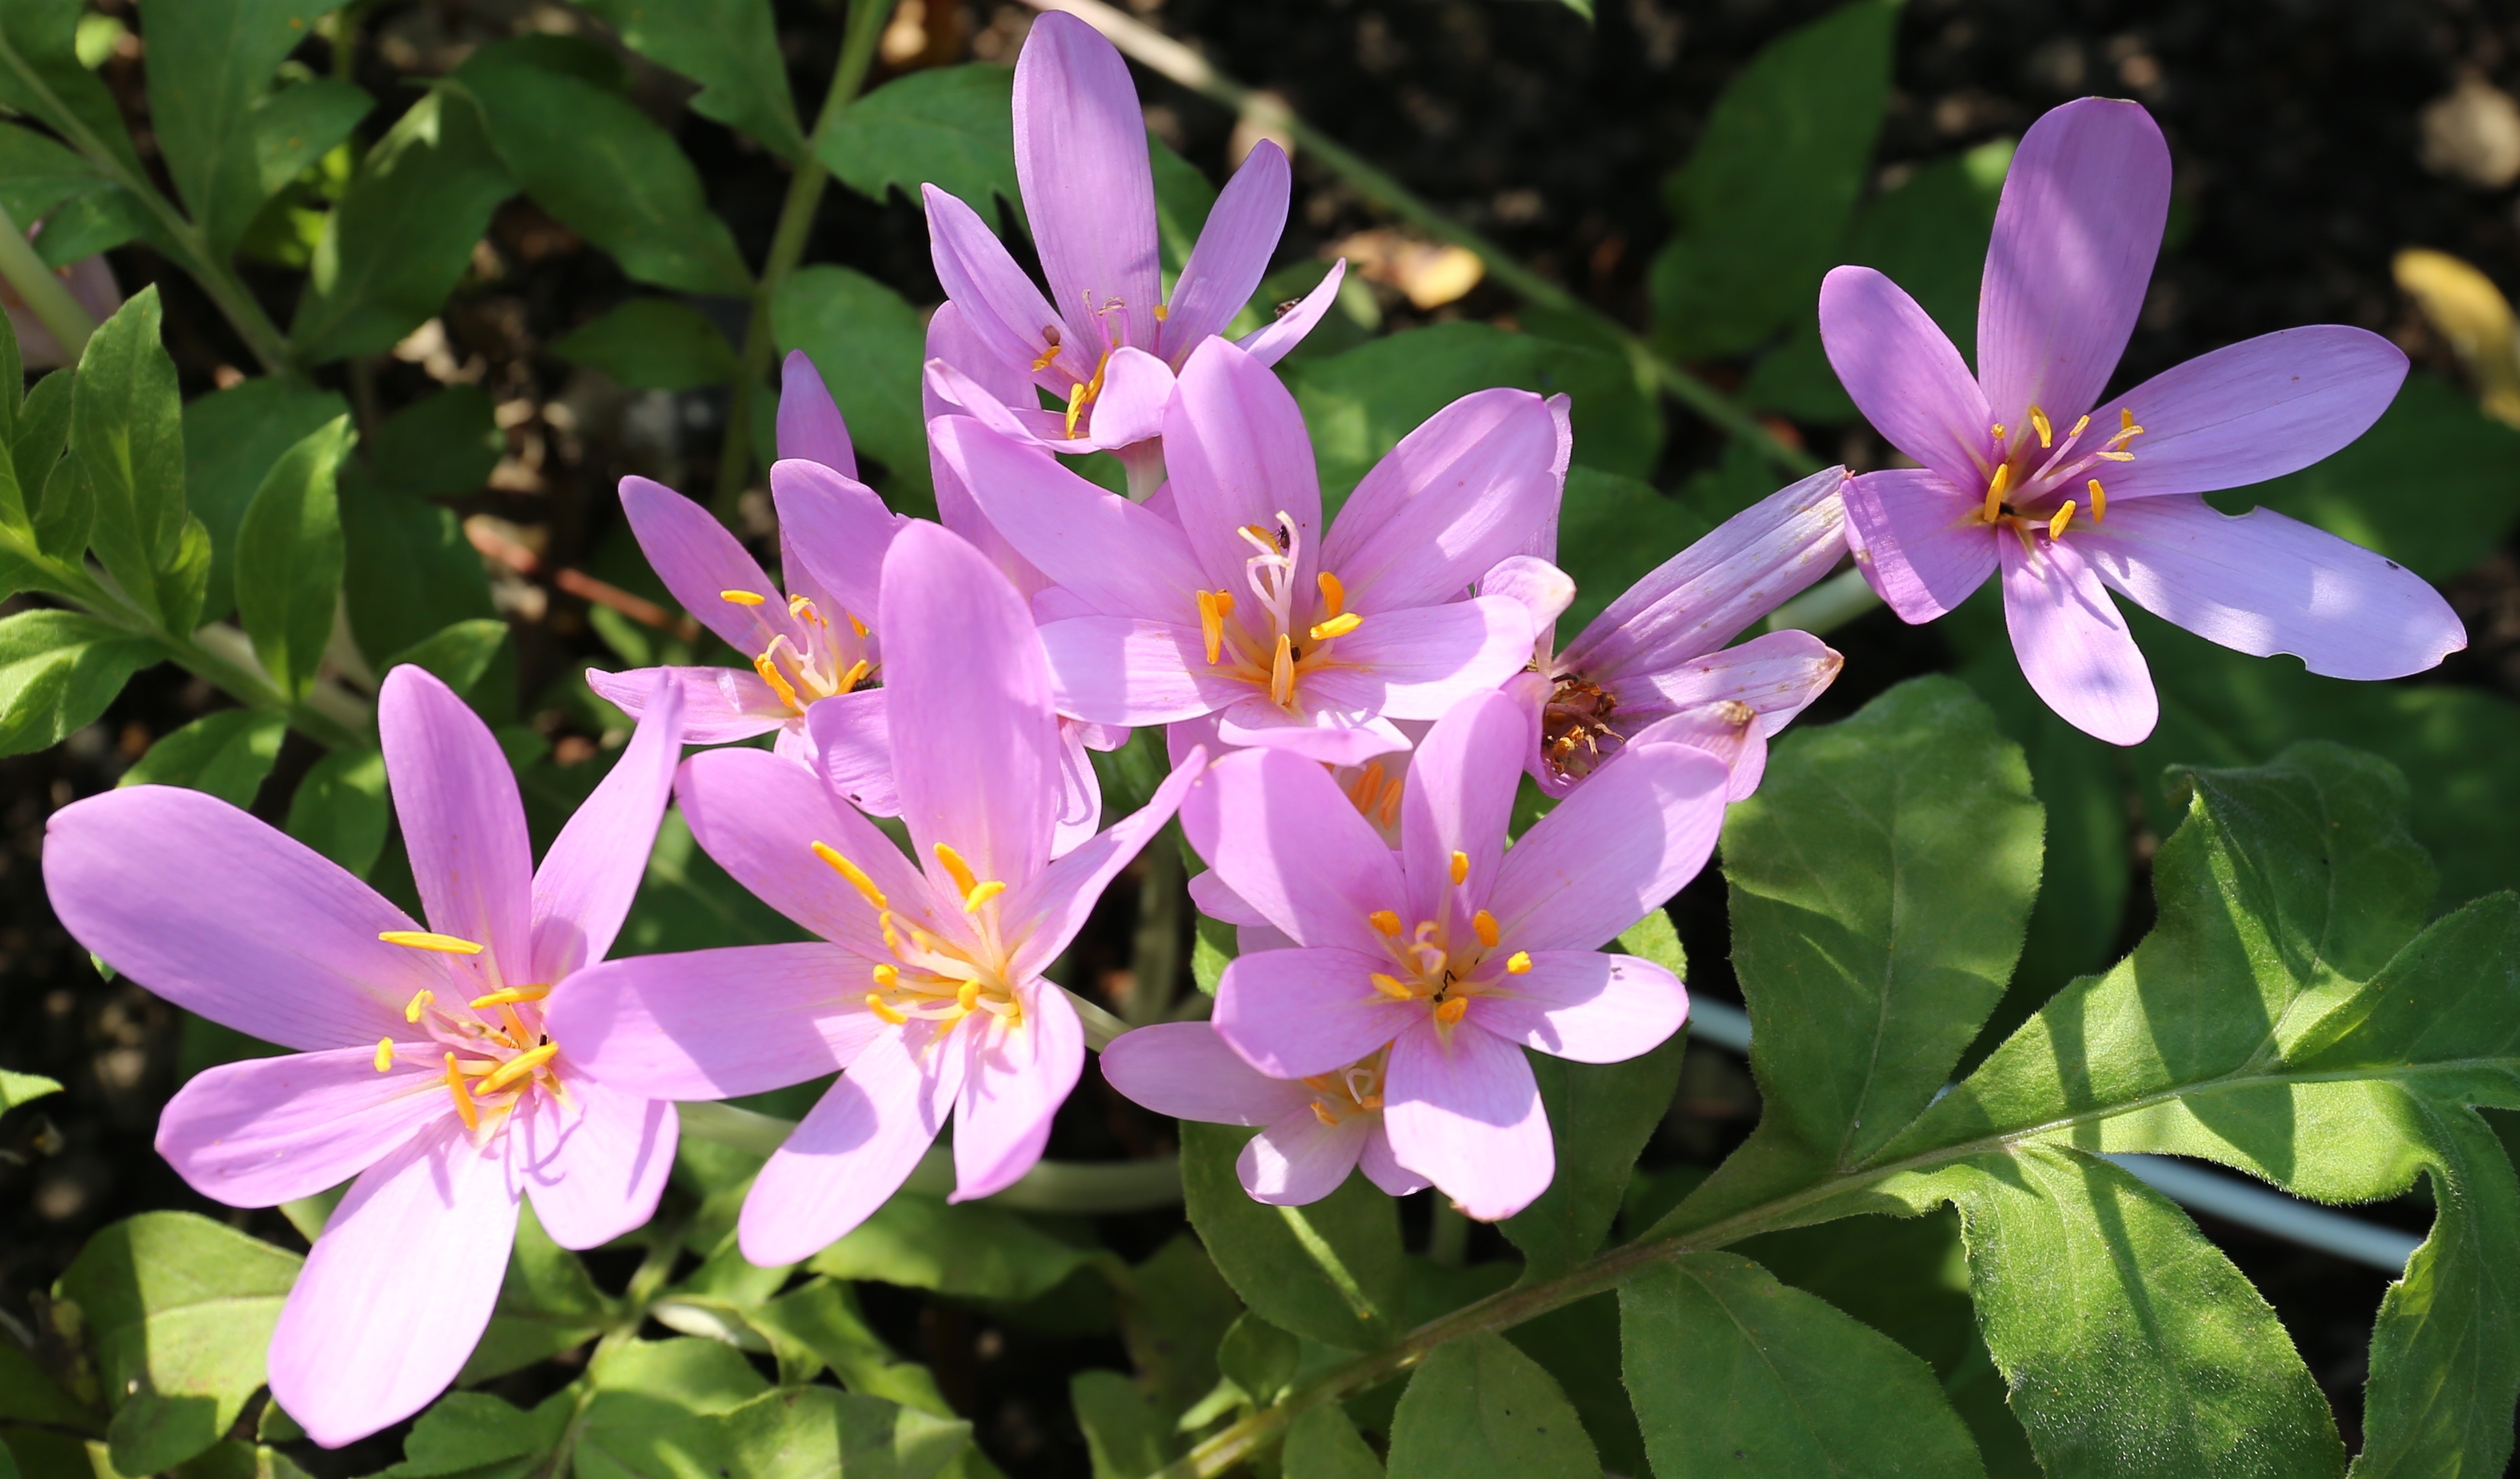
blossom, plant, flower, petal, autumn, botany, flora, onion, wildflower, timeless, macro photography, flowering plant, land plant, centaurium, naked virgin